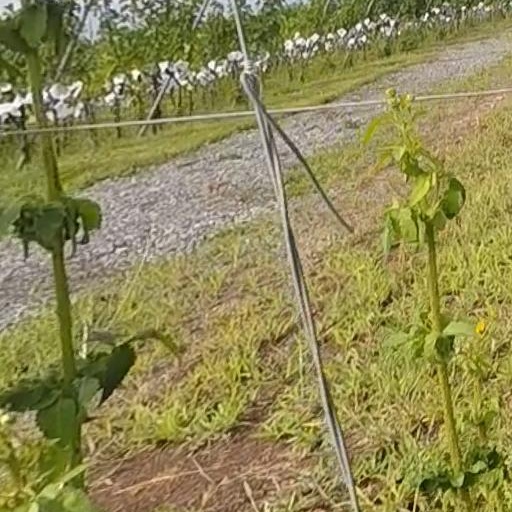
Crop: grape